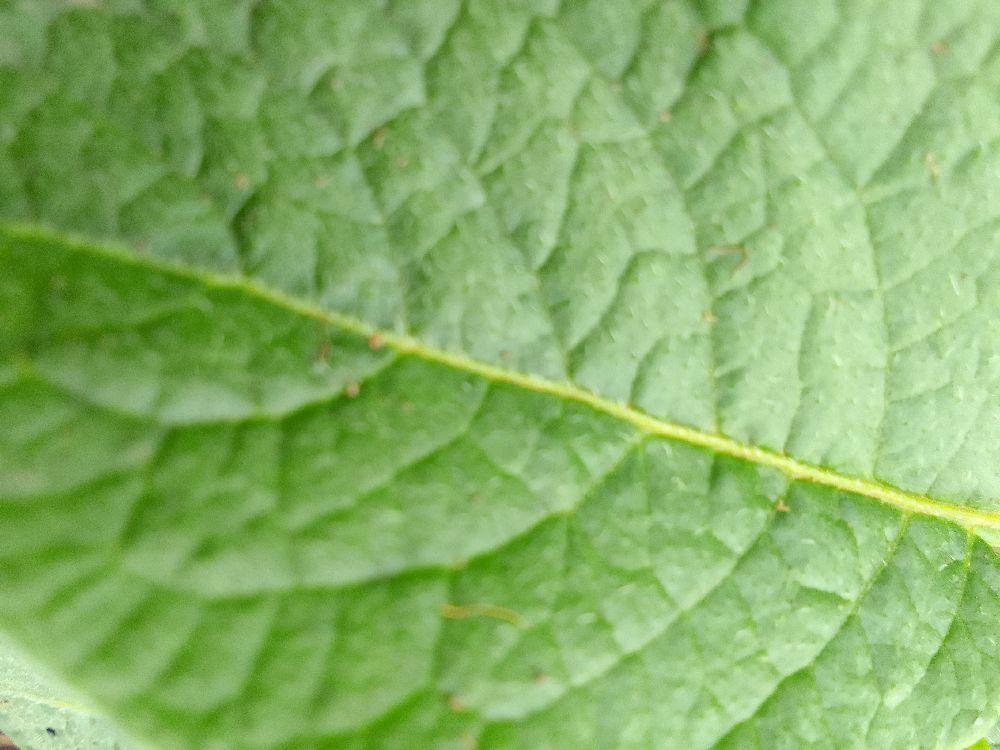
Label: Healthy